2012 Summer Paralympics

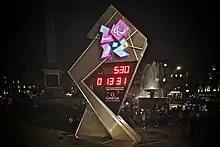
A digital clock in Trafalgar Square, counting down to the opening ceremony of the 2012 Summer Paralympics

The formal handover occurred during the closing ceremony of the 2008 Summer Paralympics in Beijing, when Mayor of London Boris Johnson received the Paralympic Flag from Mayor of Beijing Guo Jinlong. This was followed by a cultural presentation by Britain, which was a which was a sequel to the presentation during the Antwerp Ceremony during the Olympics closing ceremonies. It featured urban dance group ZooNation, the Royal Ballet, and Candoco, a physically integrated dance group, all dressed as London commuters and waiting for a bus by a zebra crossing. A double-decker bus drove around the stadium, guided by Ade Adepitan, to music composed by Philip Sheppard. The top of the bus was open and folded down to show a privet hedge featuring London landmarks such as Tower Bridge, The Gherkin and the London Eye. Cherisse Osei, drummer for Mika, and Sam Hegedus then performed, before the top of the bus folded up into its original form,sporting multi-coloured Paralympic livery. Both the Paralympic and Olympic flags were formally raised outside of London's City Hall on 26 September 2008. British Paralympians Helene Raynsford and Chris Holmes raised the Paralympic flag.